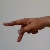
The image shows a hand gesture representing the letter 'P' in Indian Sign Language.